Nikkor

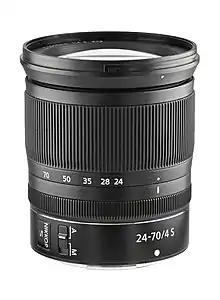
Nikkor Z 24-70 S lens

Nikon introduced the Z-mount in 2018 for their system of digital full-frame and APS-C (DX) mirrorless cameras. All of Nikon's Z-mount lenses are Nikkors.